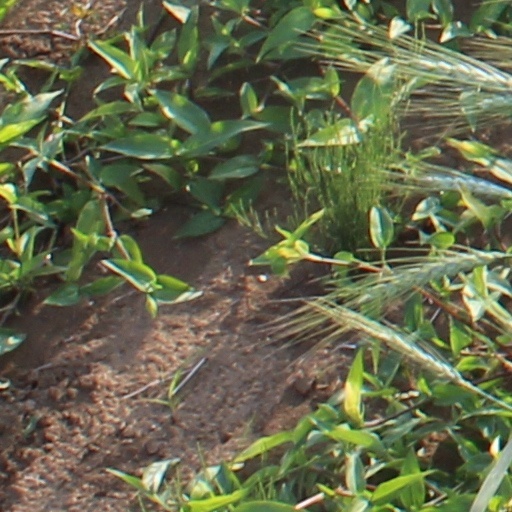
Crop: wheat